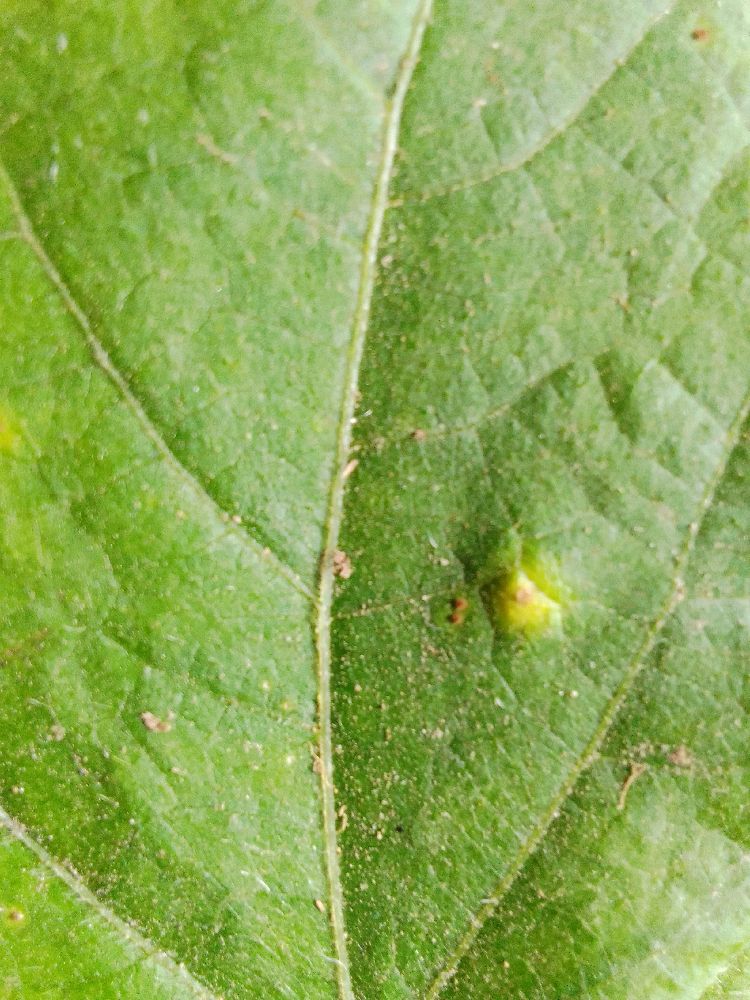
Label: rust